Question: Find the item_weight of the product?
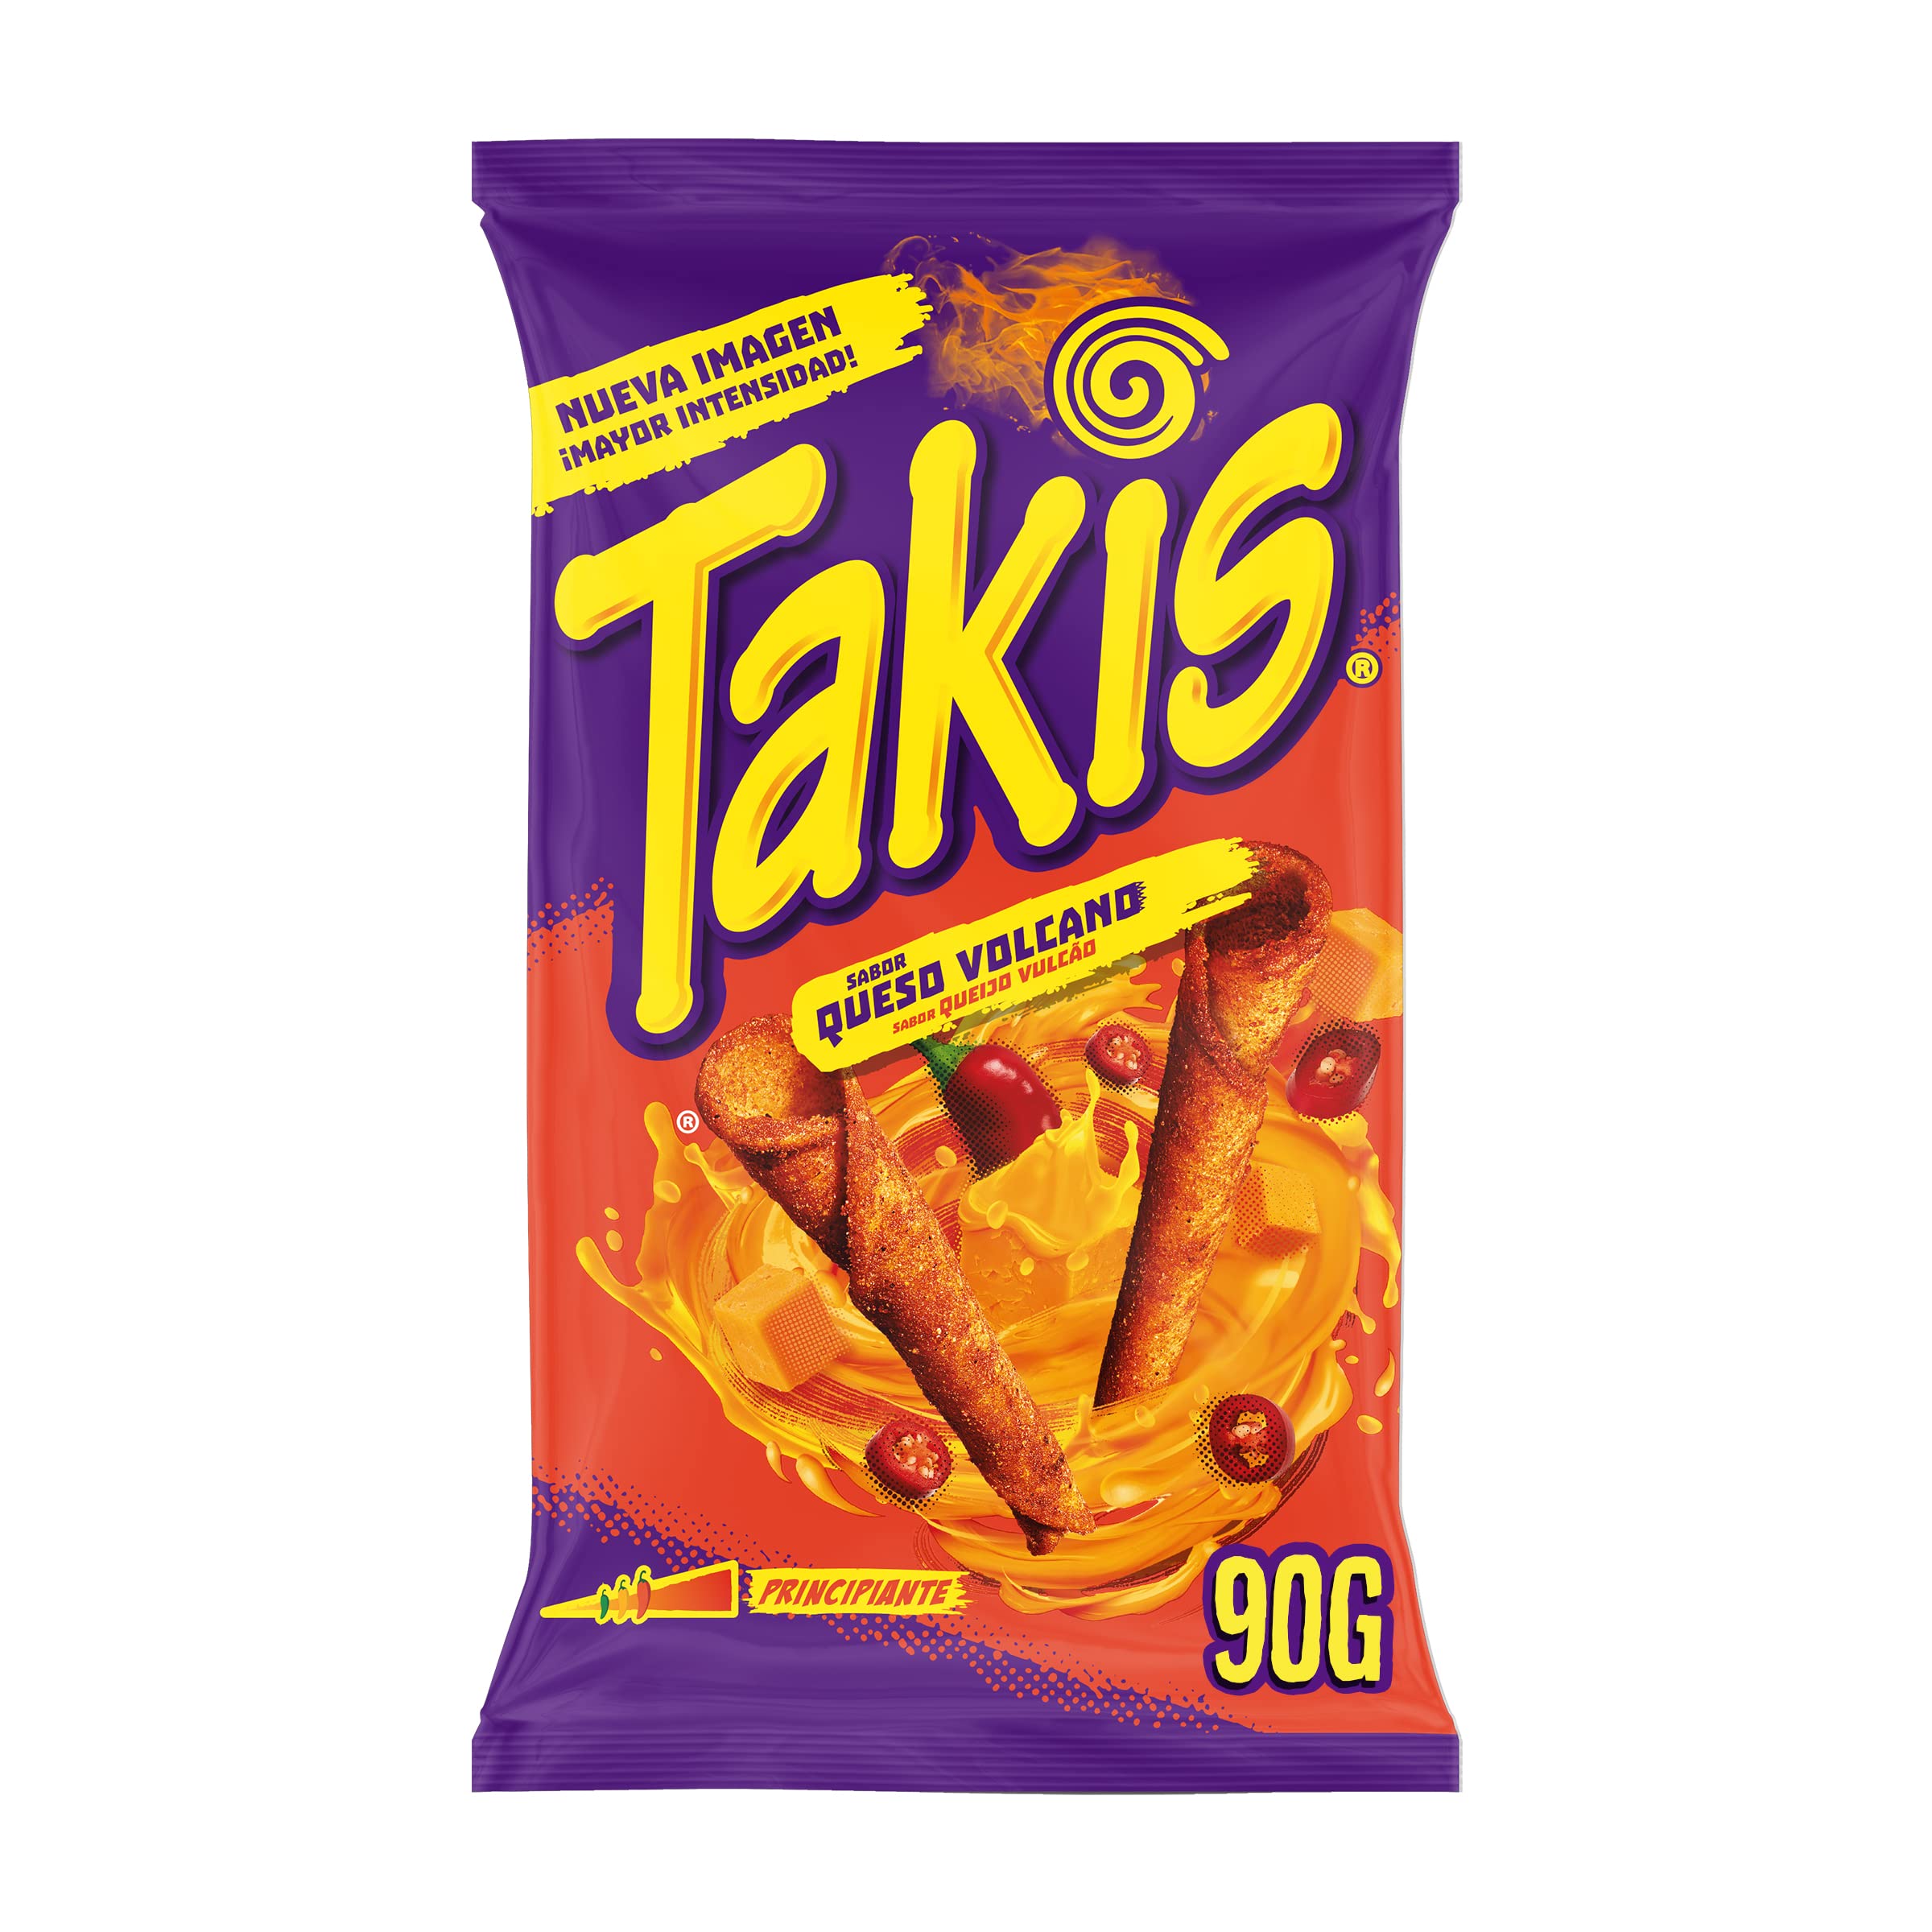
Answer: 90.0 gram